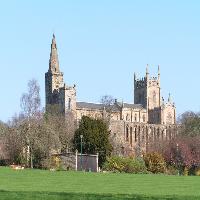
Weather: sun or clear